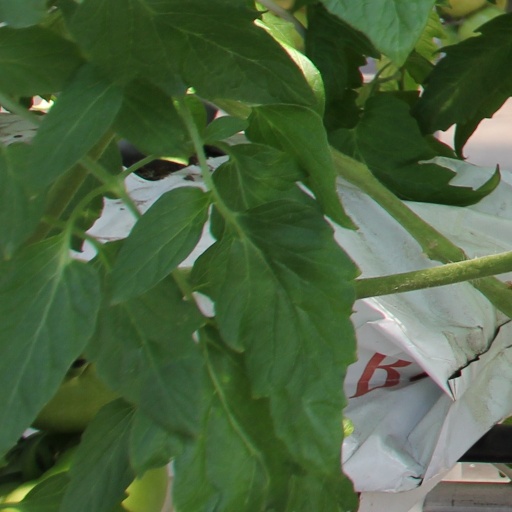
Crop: tomato